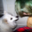
Label: dog